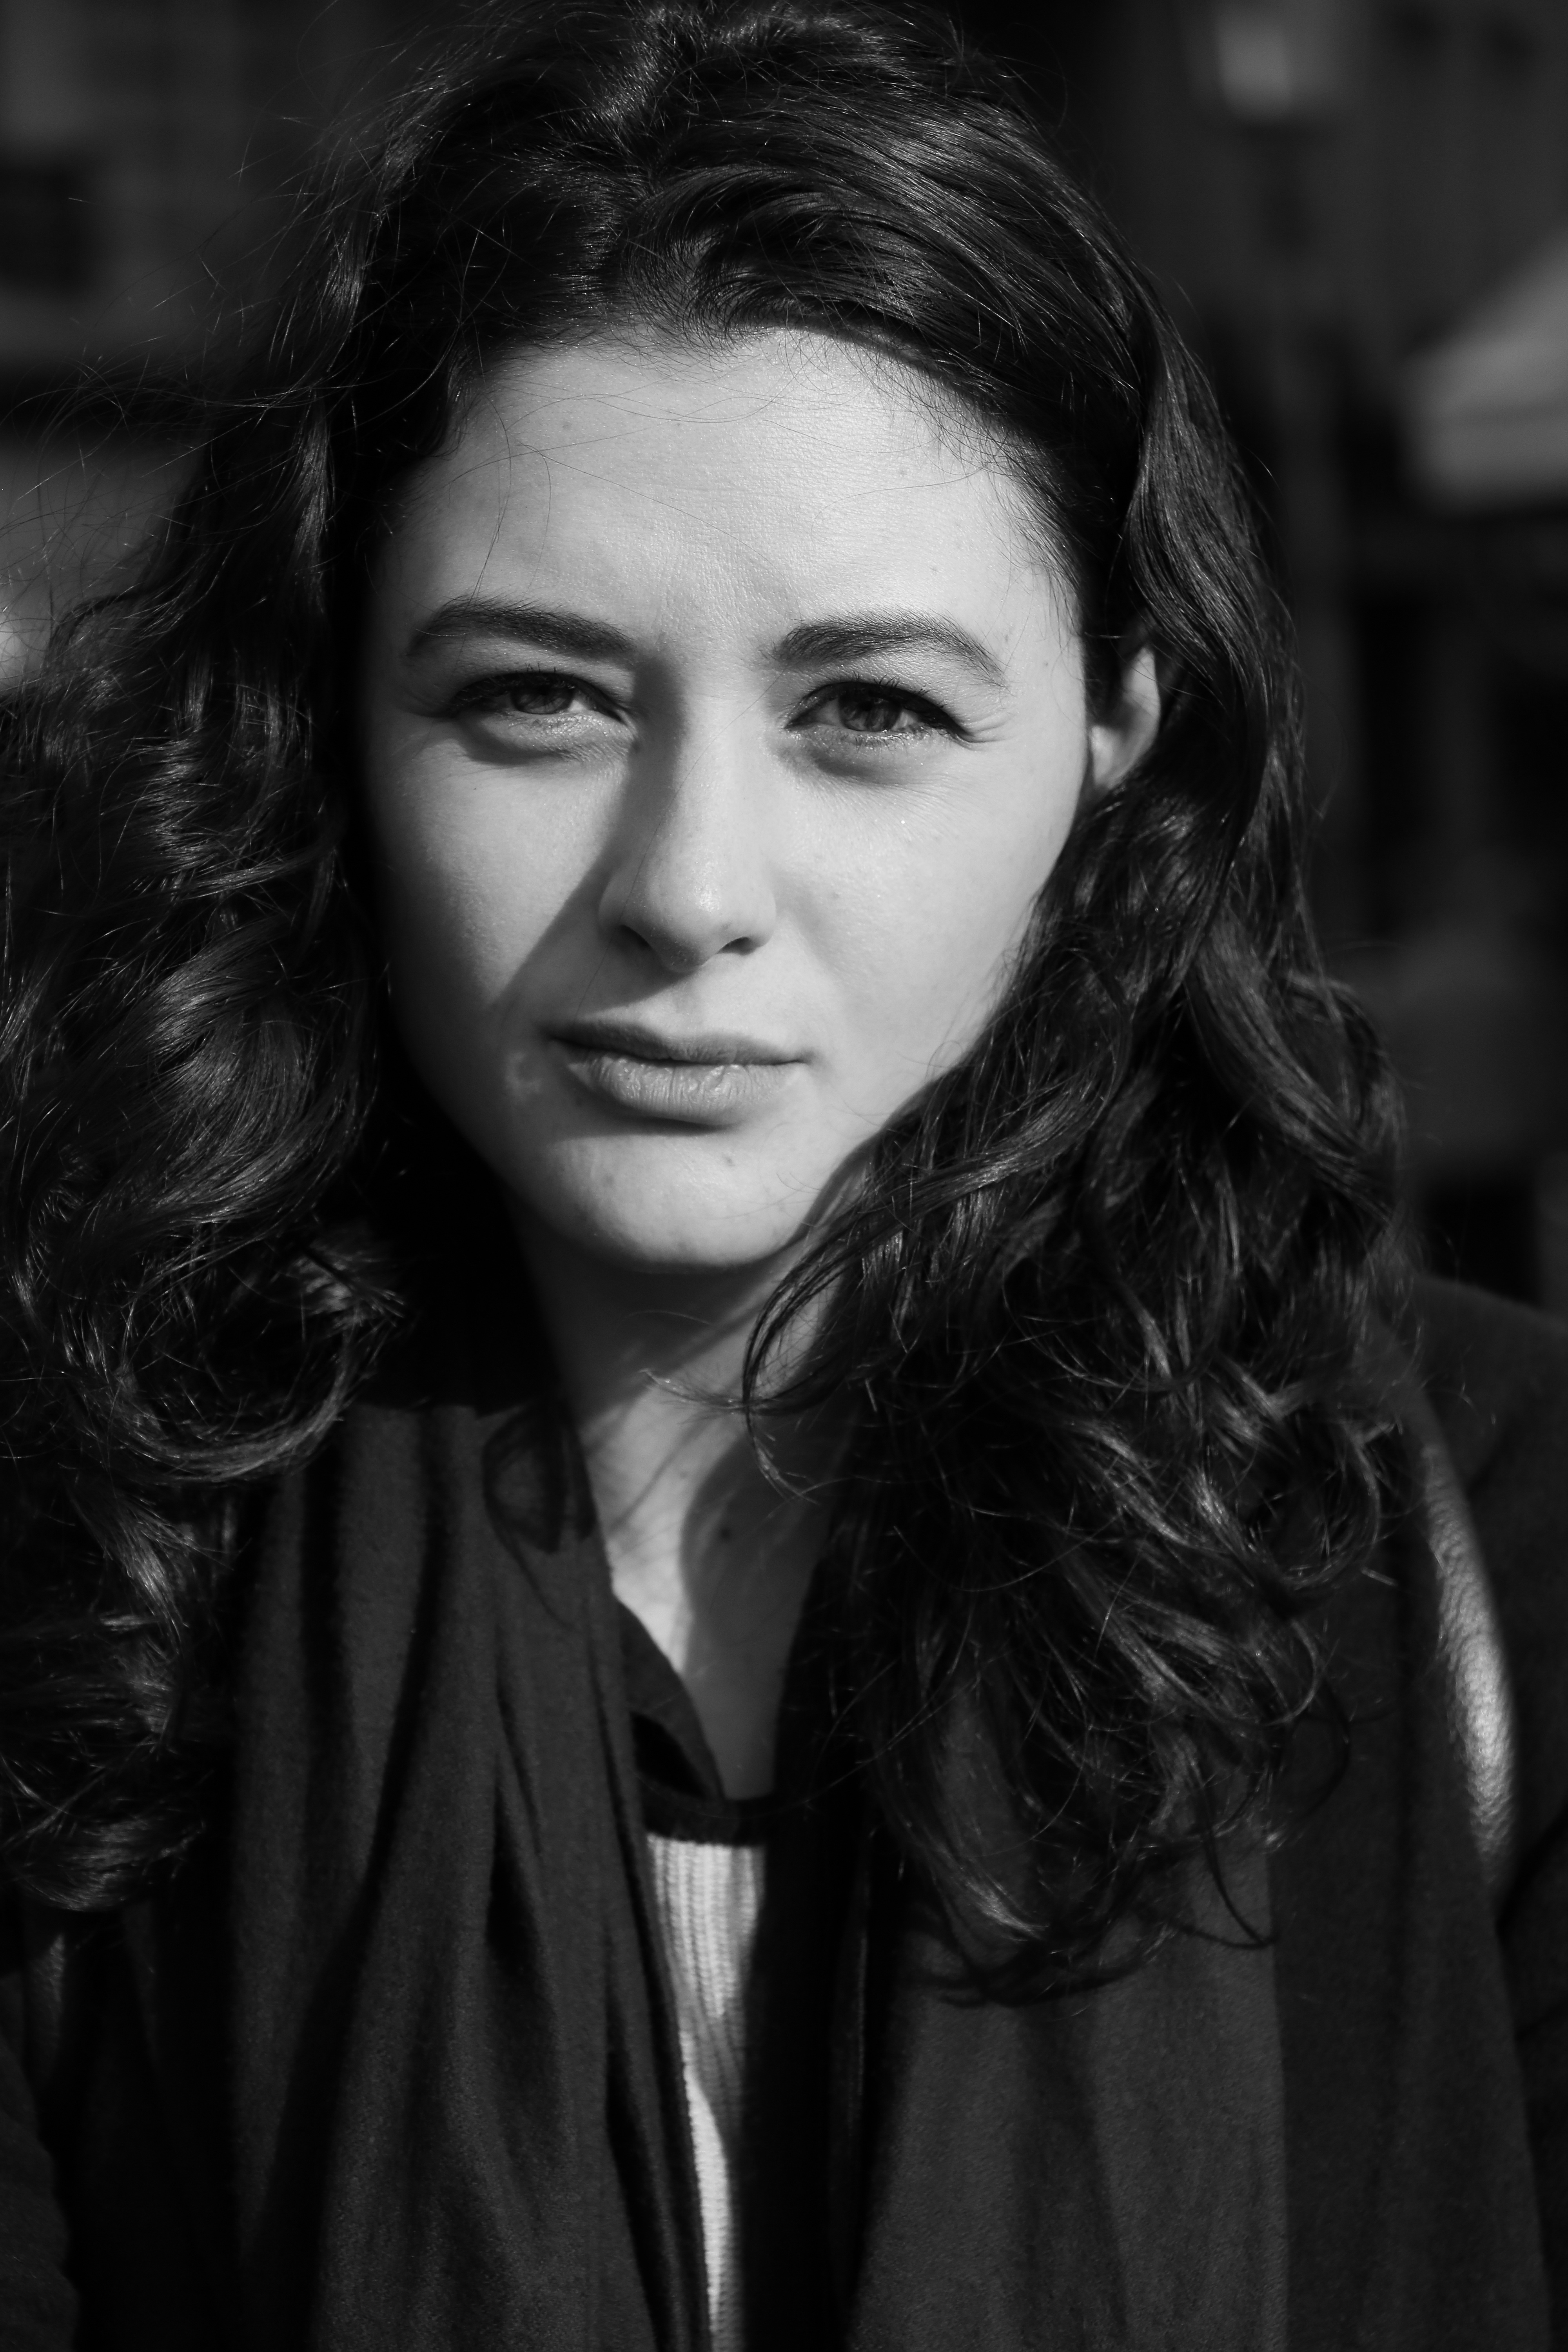
person, black and white, woman, hair, photography, paris, female, portrait, model, fashion, black, monochrome, lady, hairstyle, long hair, beauty, beautiful, young woman, photo shoot, brown hair, monochrome photography, portrait photography, film noir, supermodel